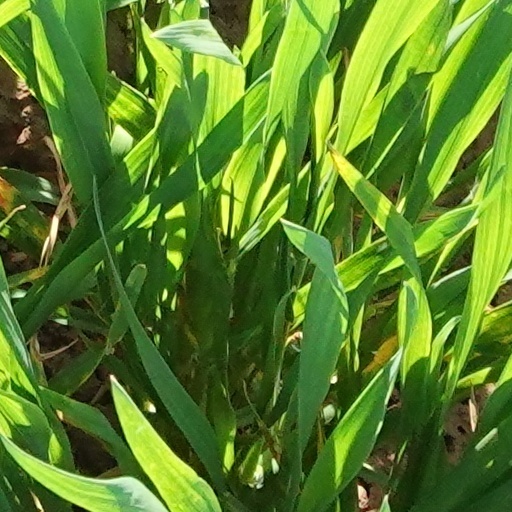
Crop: wheat